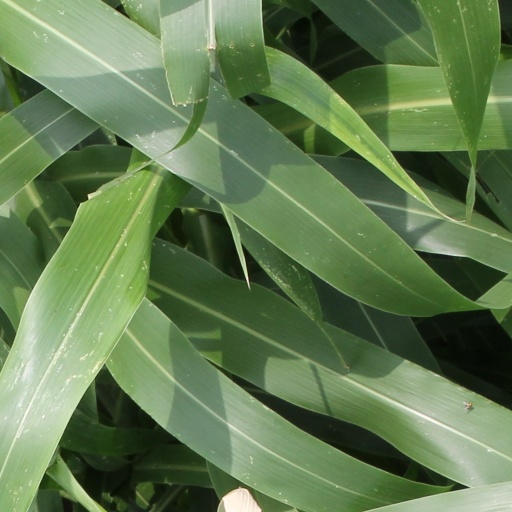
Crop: sorghum